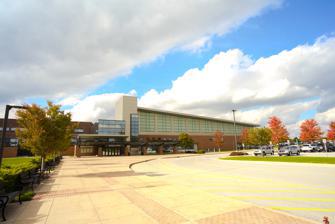
Building: Hilliard Gates Sports Center
Country: United States of America
Year built: 1981
College sports center in Indiana, U.S. Hilliard Gates Sports Center The Gates Center (left) in 2021 Location 2101 E. Coliseum Blvd Fort Wayne, Indiana 46835 Coordinates 41°07′08″N 85°06′27″W / 41.1190°N 85.1076°W / 41.1190; -85.1076 Owner Purdue University Fort Wayne Operator Purdue University Fort Wayne Capacity 2,300 Surface Hardwood Construction Opened 1981 Renovated 2010 Tenants Purdue Fort Wayne Mastodons ( NCAA ) (1981–2001; 2013–present) Hilliard Gates Sports Center is a multi-purpose arena located in the northeast corner of the Purdue University Fort Wayne campus, in Fort Wayne, Indiana . It opened in 1981 and contains 68,106 square feet (6,327.3 m 2 ) of space. It is home to the Purdue Fort Wayne Mastodons volleyball and men's and women's basketball teams. The venue is named for former area sportscaster Hilliard Gates . Before being renamed in his honor in 1991, the Gates Center was known as the Multipurpose Building. The center was damaged by two burst pipes in 2019, which released 20,000 to 40,000 gallons of water, forcing the cancellation of an indoor track meet. In addition to its use as a venue for intercollegiate competition, the Gates Center also has fitness facilities for students and faculty. Alumni and members of the general public may also use these facilities by purchasing a pass. See also List of NCAA Division I basketball arenas References